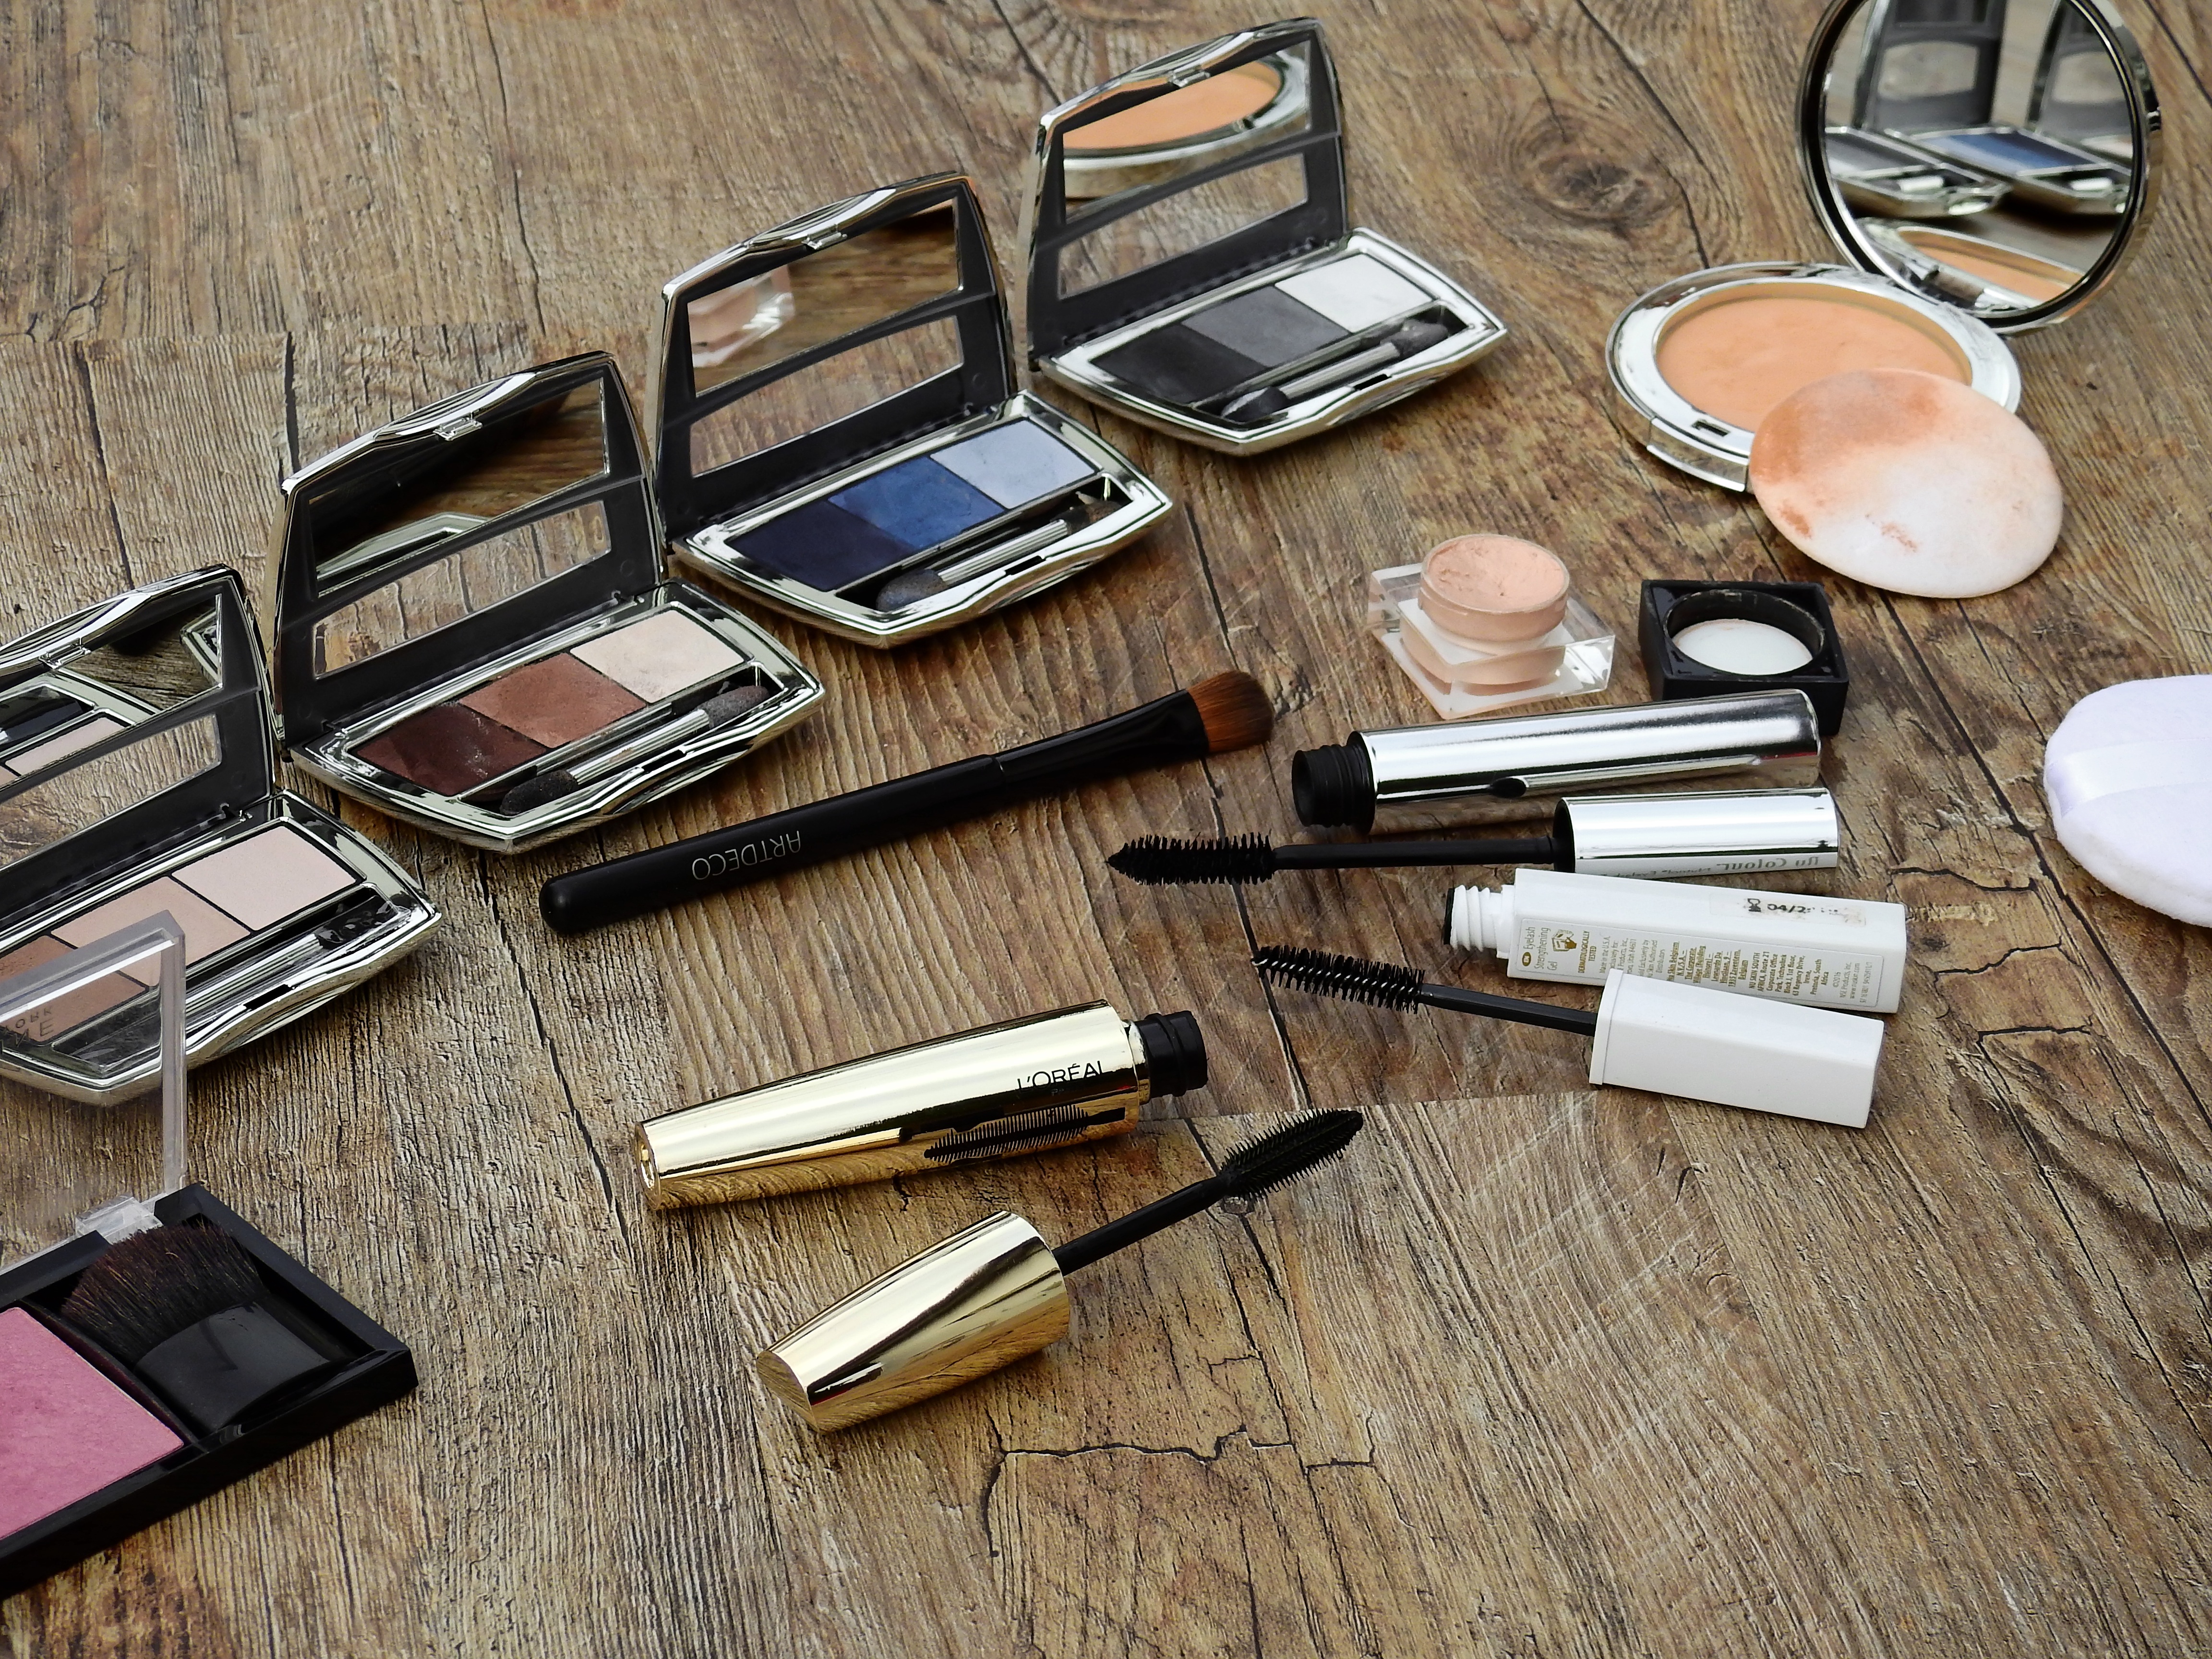
hand, wood, brush, color, powder, makeup, eyebrow, make up, human body, eye, mirror, rouge, beauty, organ, mascara, cosmetics, eyelashes, eye shadow, schmink brush